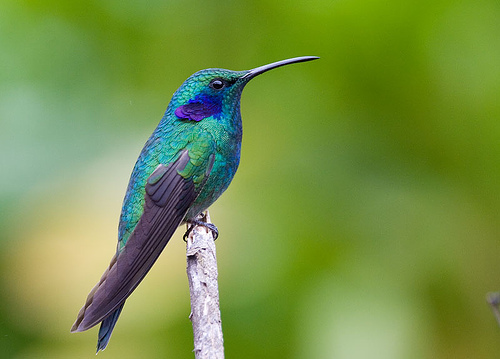
a colorful bird that is mostly green and blue with purple wings and a very long pointy beak.
this colorful bird has a green and blue breast and back, gray wings, and a long skinny bill.
this little bird is very colorful with a long beak.
bird is really colorful, purple,blue,green, very pointy long bill but is a smaller bird.
this bird is blue, green and purple with a small head and very long beak.
this particular bird has a blue, teal, and green, body
this bird is shiny green and purple in color, with a very skinny beak.
small colorful bird with long and pointed black beak, crown, throat, breast, belly and abdomen are blue, primaries are black and blue.
a very tropical looking bird having a reflective, greenish-blue feathers and a very long, black bill.
this tiny bird has blue-green iridescent feathers, a purple cheek patch and a long, sharp bill.
Species: Green Violetear